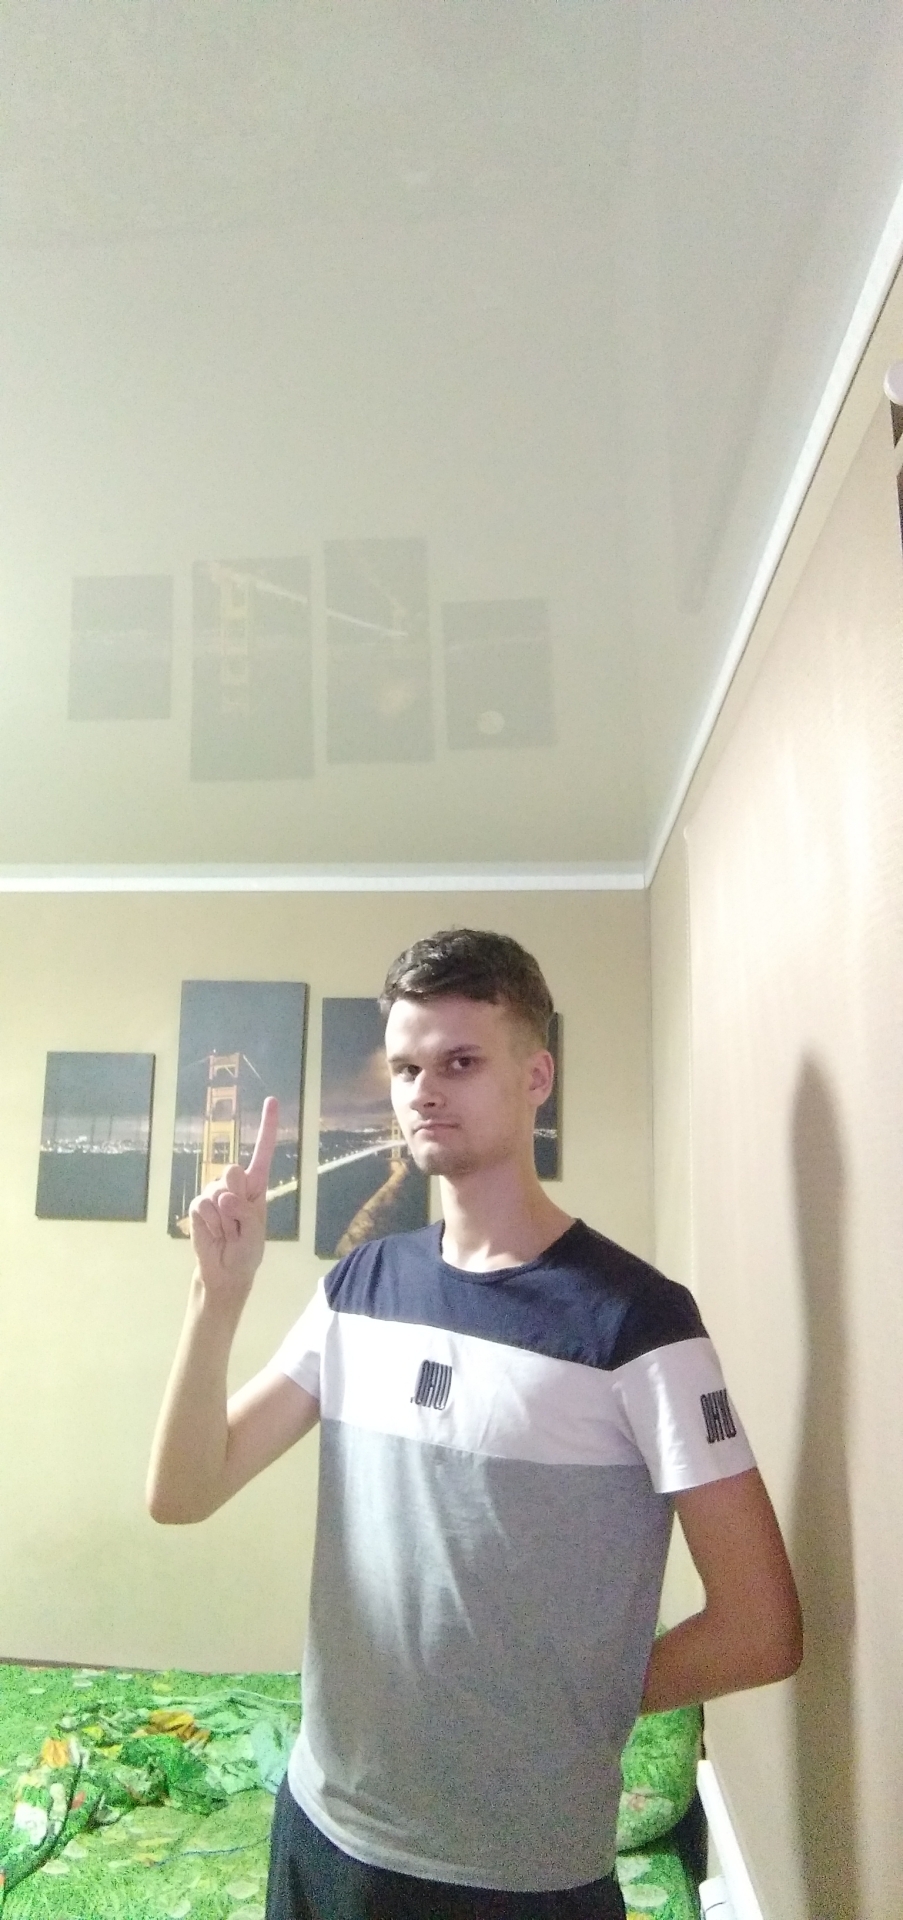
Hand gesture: one